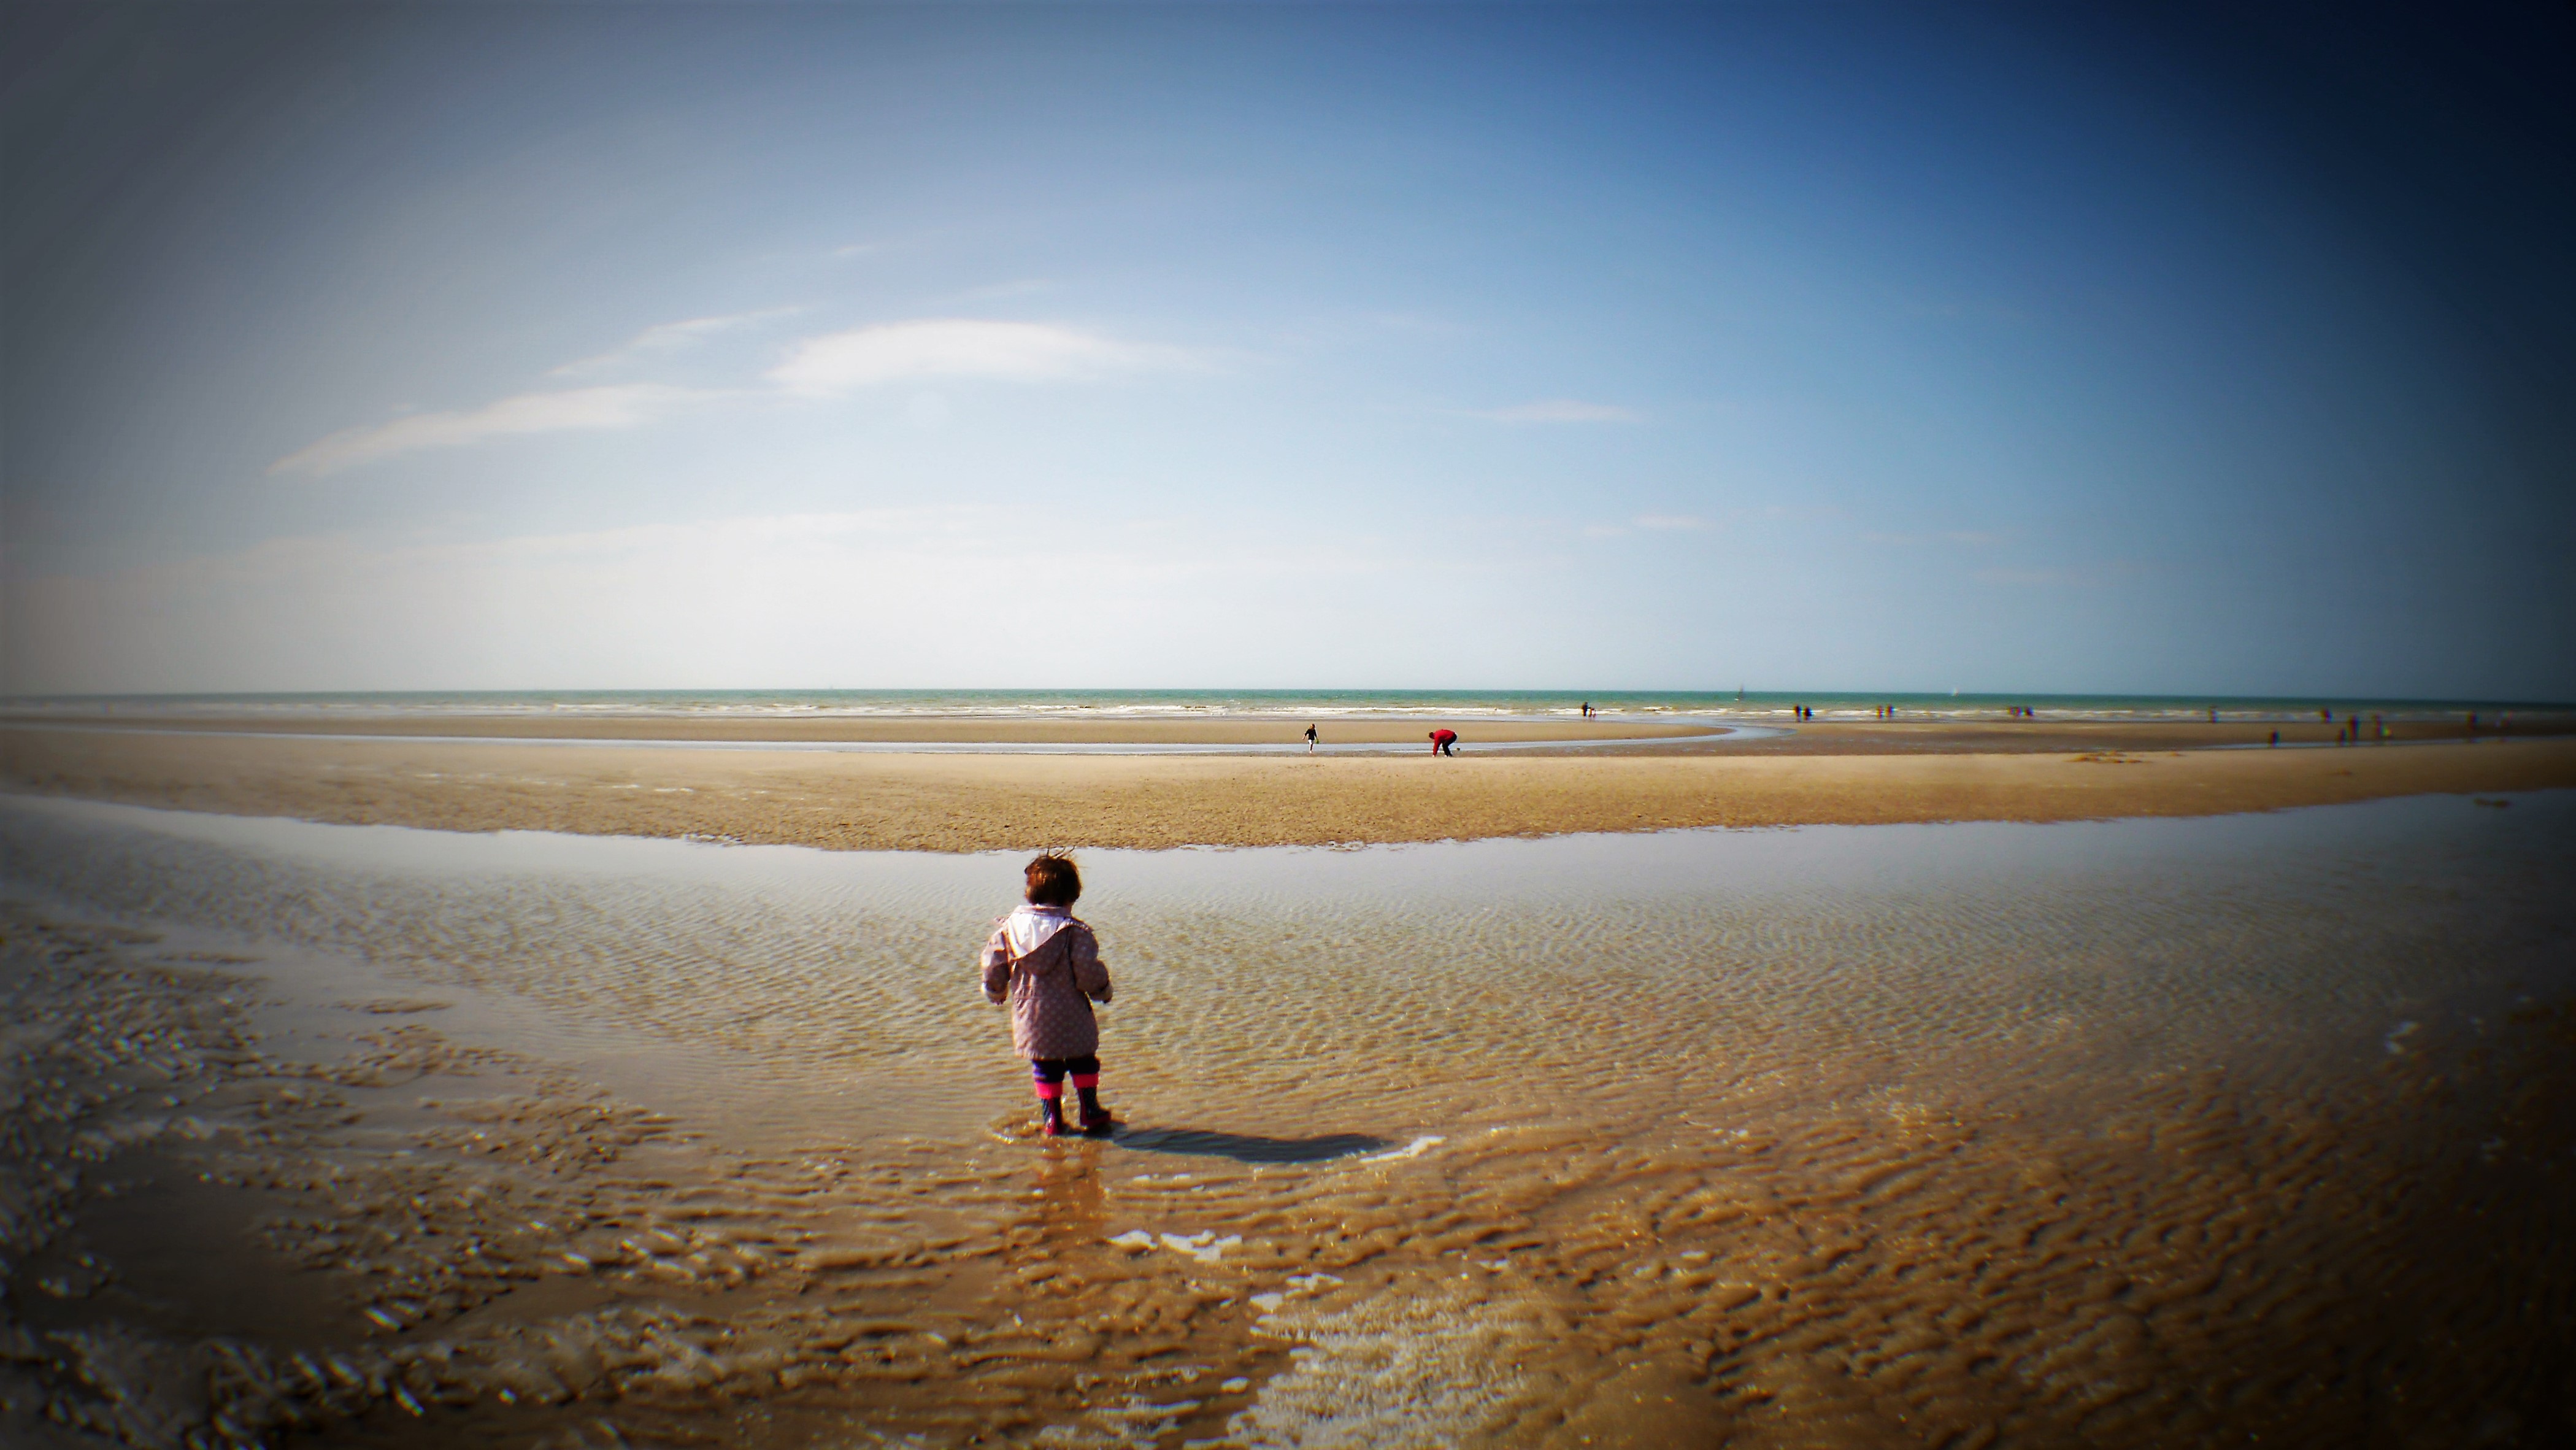
beach, sun, sky, horizon, sea, shore, calm, water, coast, ocean, fun, sand, photography, summer, vacation, mudflat, landscape, sunlight, cloud, reflection, coastal and oceanic landforms, tide, tourism